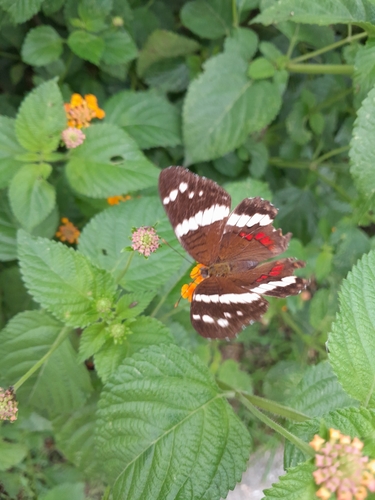
Scientific name: Anartia fatima
Common name: Banded peacock
Family: Nymphalidae
Order: Lepidoptera
Pollinator type: Primary pollinator
Habitat: Open areas and gardens
Geographic range: South America
Conservation status: Least Concern